Sanae Takasugi

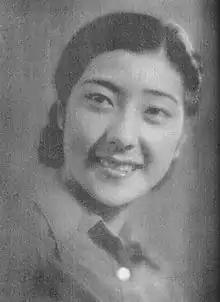
Sanae Takasugi in 1937

was a Japanese film and television actress. She starred in over 80 films, directed by notable filmmakers like Kenji Mizoguchi, Yasujirō Ozu, Mikio Naruse, and Keisuke Kinoshita.